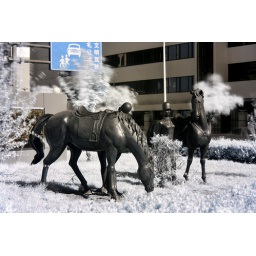
This one is not false color, for a change. No need to channel swap to produce a blue sky in IR.